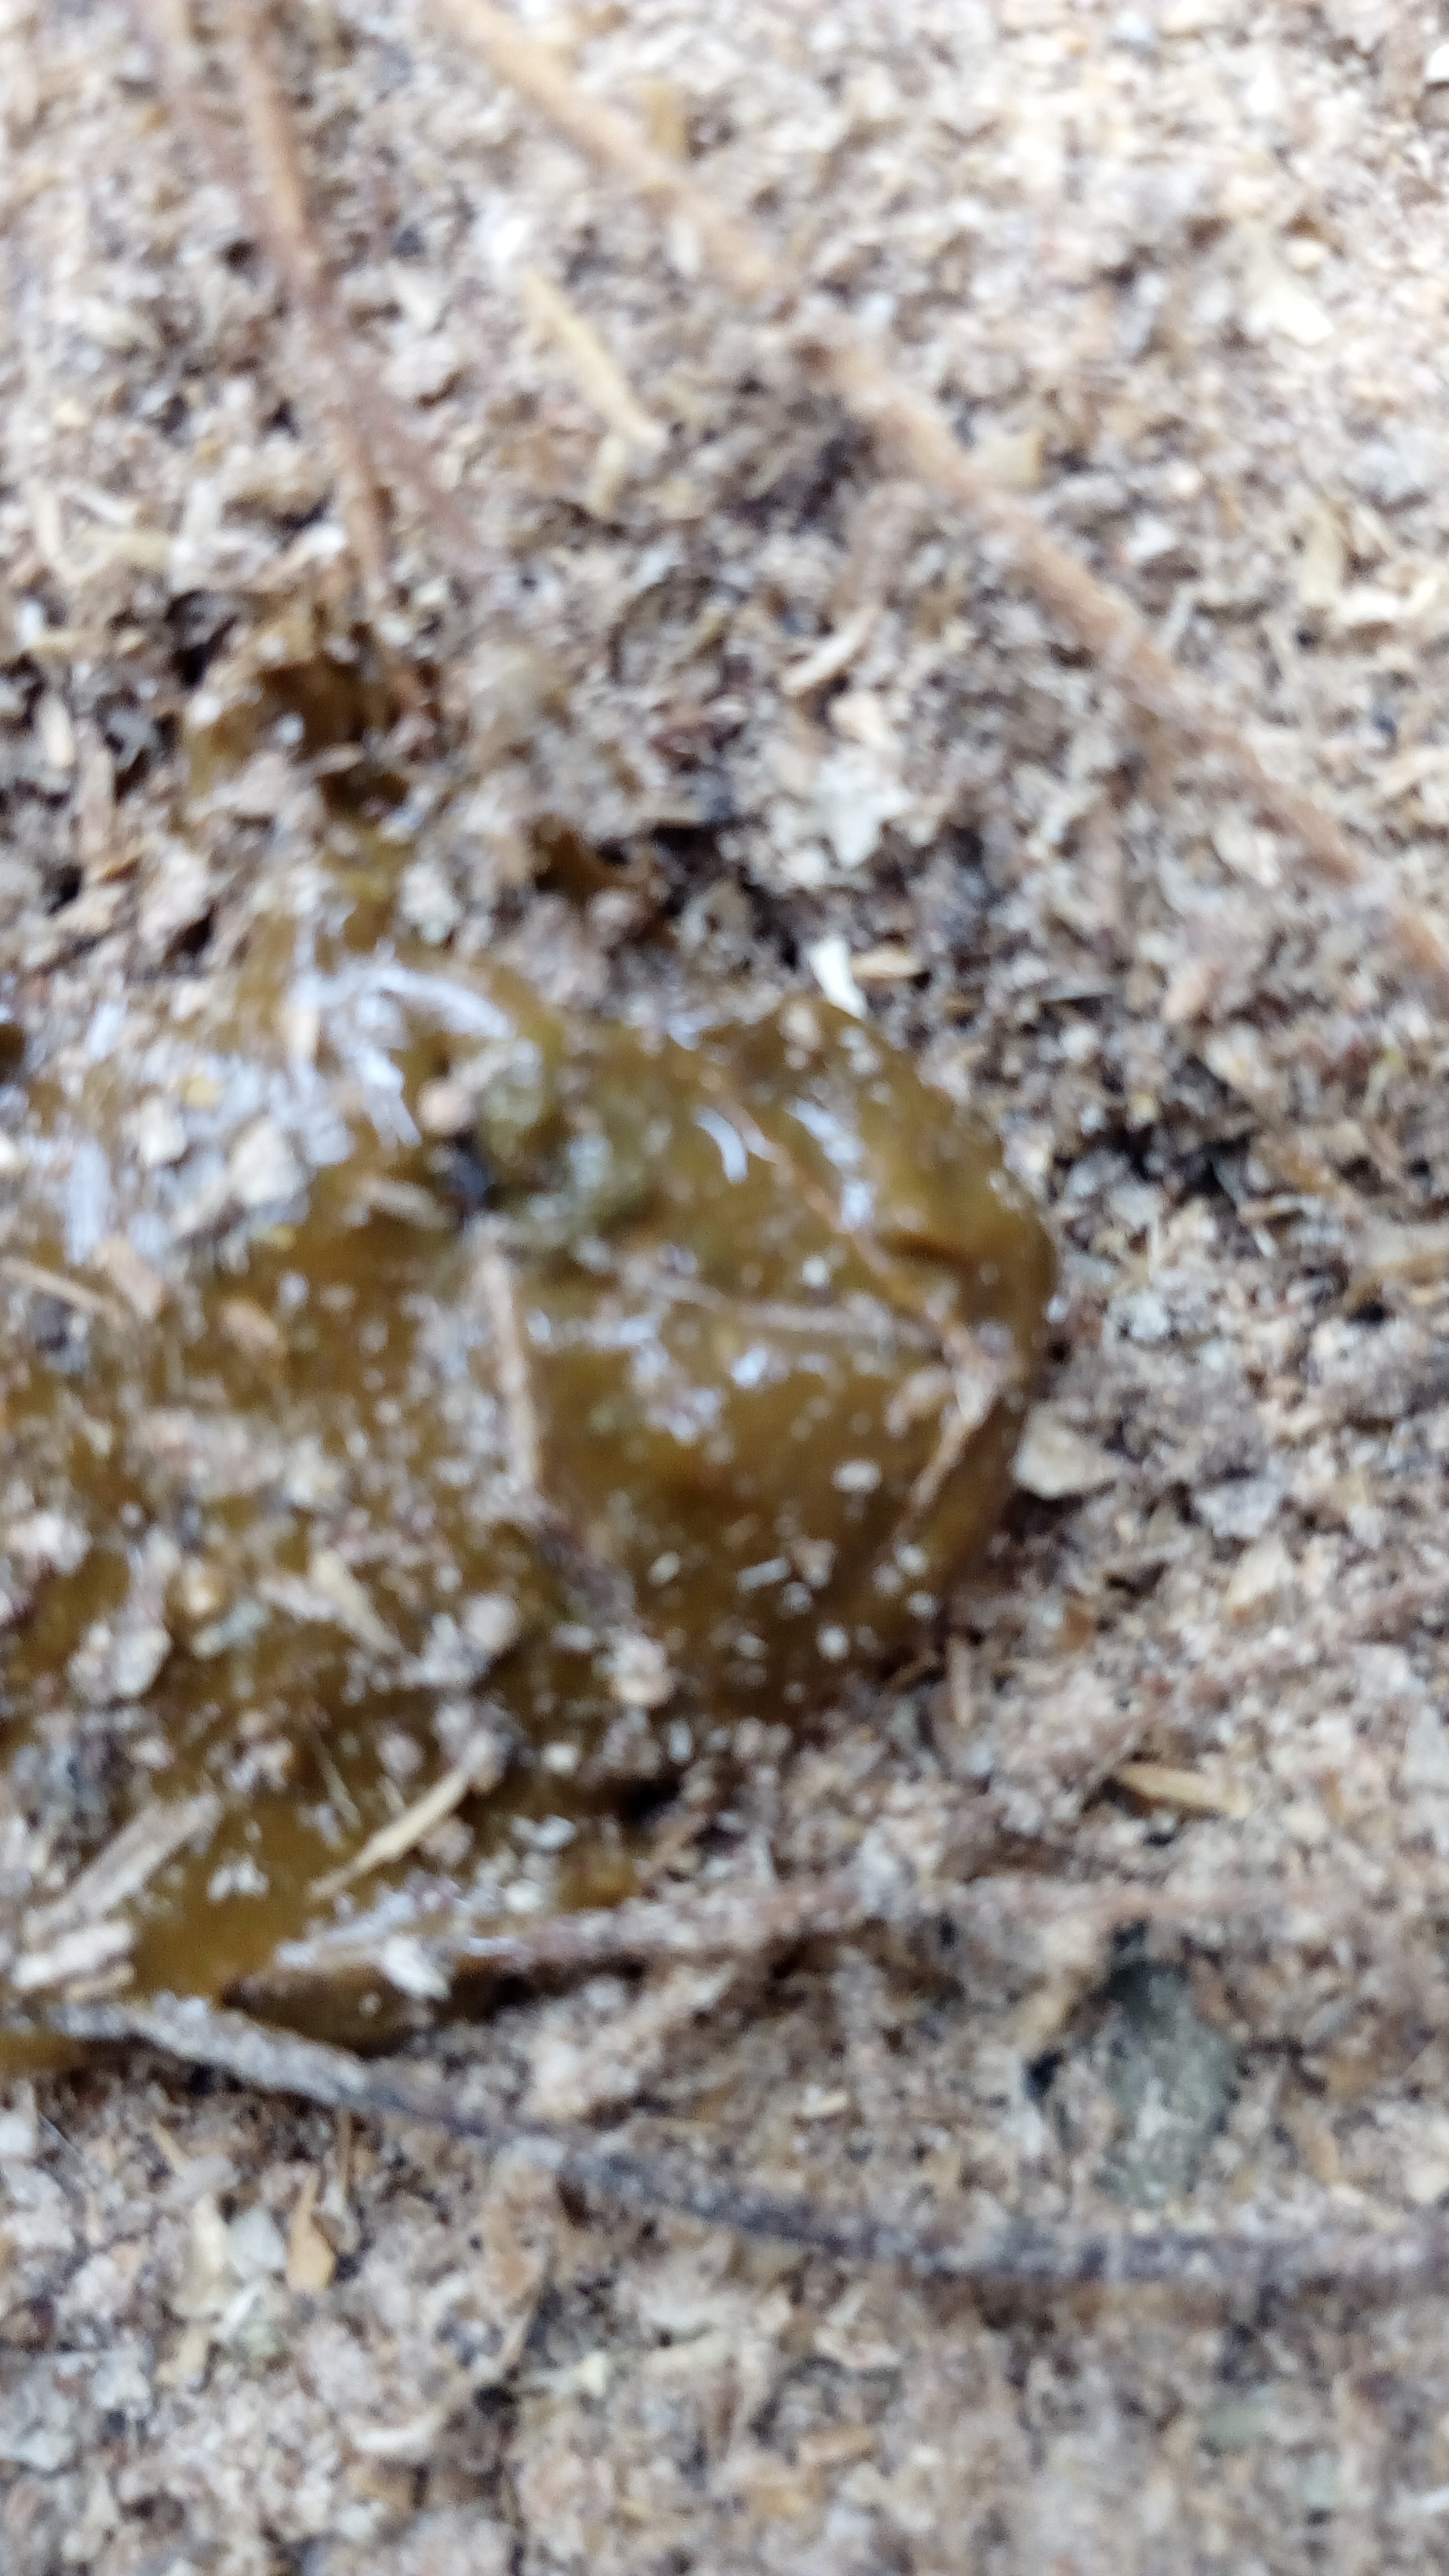
PCR-confirmed diagnosis: Coccidiosis